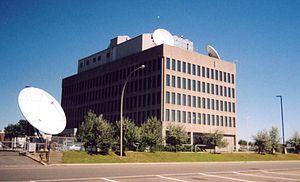
Le Centre météorologique canadien, vu de l'ouest, à Dorval en banlieue de Montréal, Canada
Le Centre de recherche en prévision numérique est une division de recherche sur les modèles numériques de prévision du temps du Service météorologique du Canada. Il est situé dans le locaux du Centre météorologique canadien à Dorval, Québec. Il comprend une équipe multi-disciplinaire de physiciens, mathématiciens, météorologues, chimistes, informaticiens, etc. qui essaient d'améliorer la paramétrisation des équations primitives atmosphériques dans les modèles roulées sur le superordinateur du centre.
Le centre météorologique canadien est une des composantes du Service météorologique du Canada. Ce centre est situé en banlieue ouest de Montréal dans un édifice indépendant de la ville de Dorval. On y retrouve le Centre de recherche en prévision numérique pour le développement des modèles de prévision numérique du temps. Le CMC agit également comme l'un des centres météorologiques régionaux spécialisés de l'OMM pour la prévision du déplacement des cendres volcaniques et autres polluants, la distribution des données météorologiques et le développement de modèles méso-échelles.